Lawry Flynn

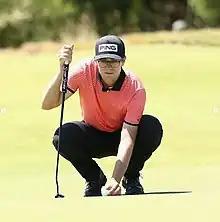
Flynn at the 2023 TPS Sydney

Lawry Flynn (born 4 March 1998) is an Australian professional golfer who currently plays on the Asian Tour and the PGA Tour of Australasia. His highest official world golf ranking was 774th in March 2022.